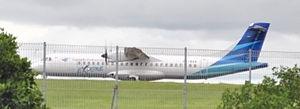
L'ATR 72 est un avion de transport de passagers à turbopropulseurs construit par la société italo-européenne ATR.